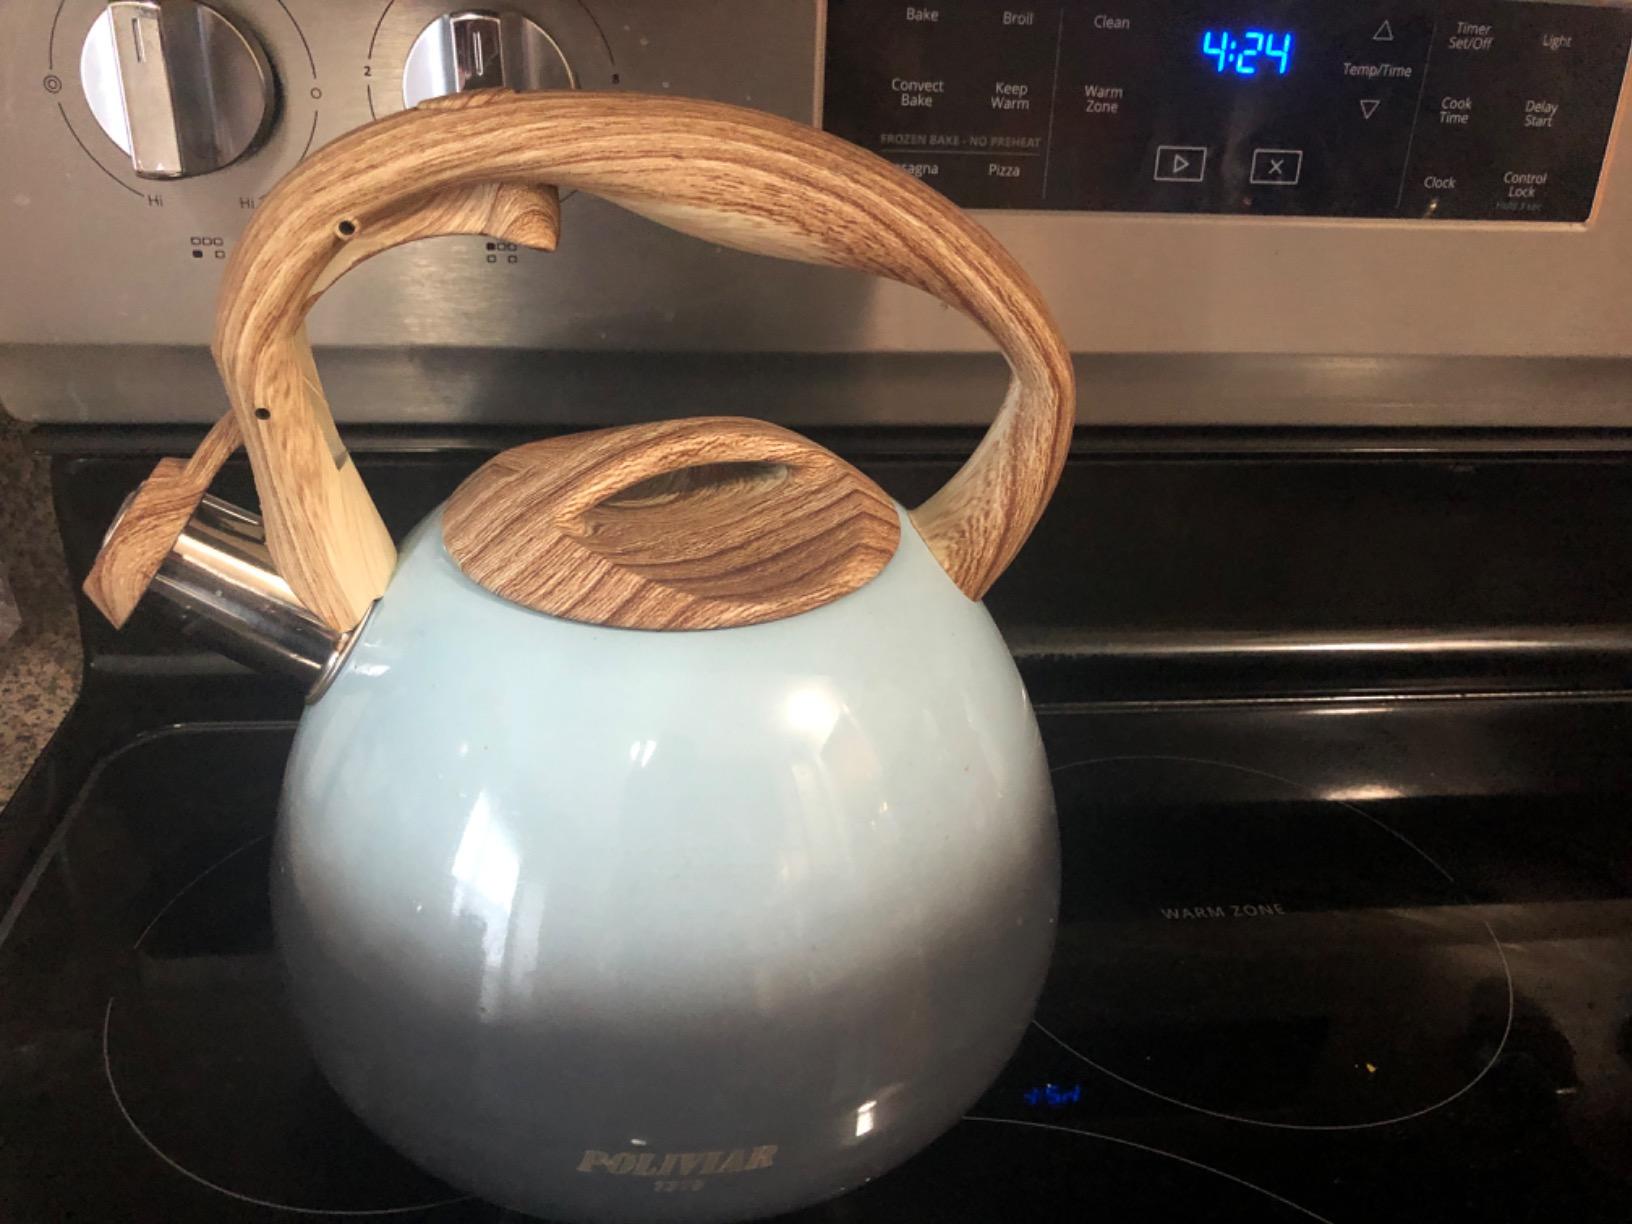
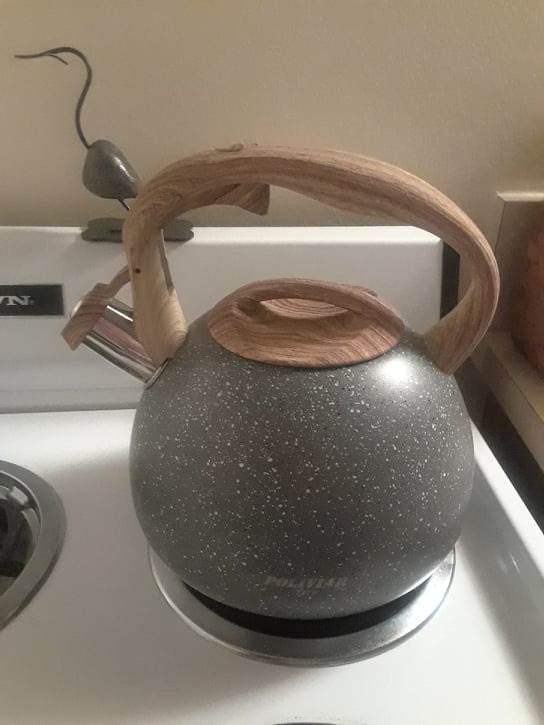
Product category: items_kettle
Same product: no